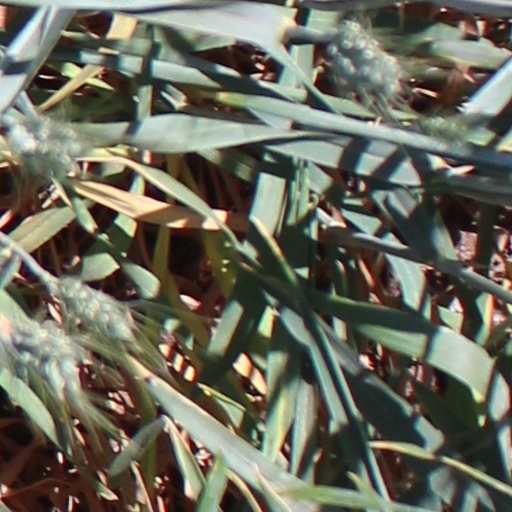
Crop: wheat